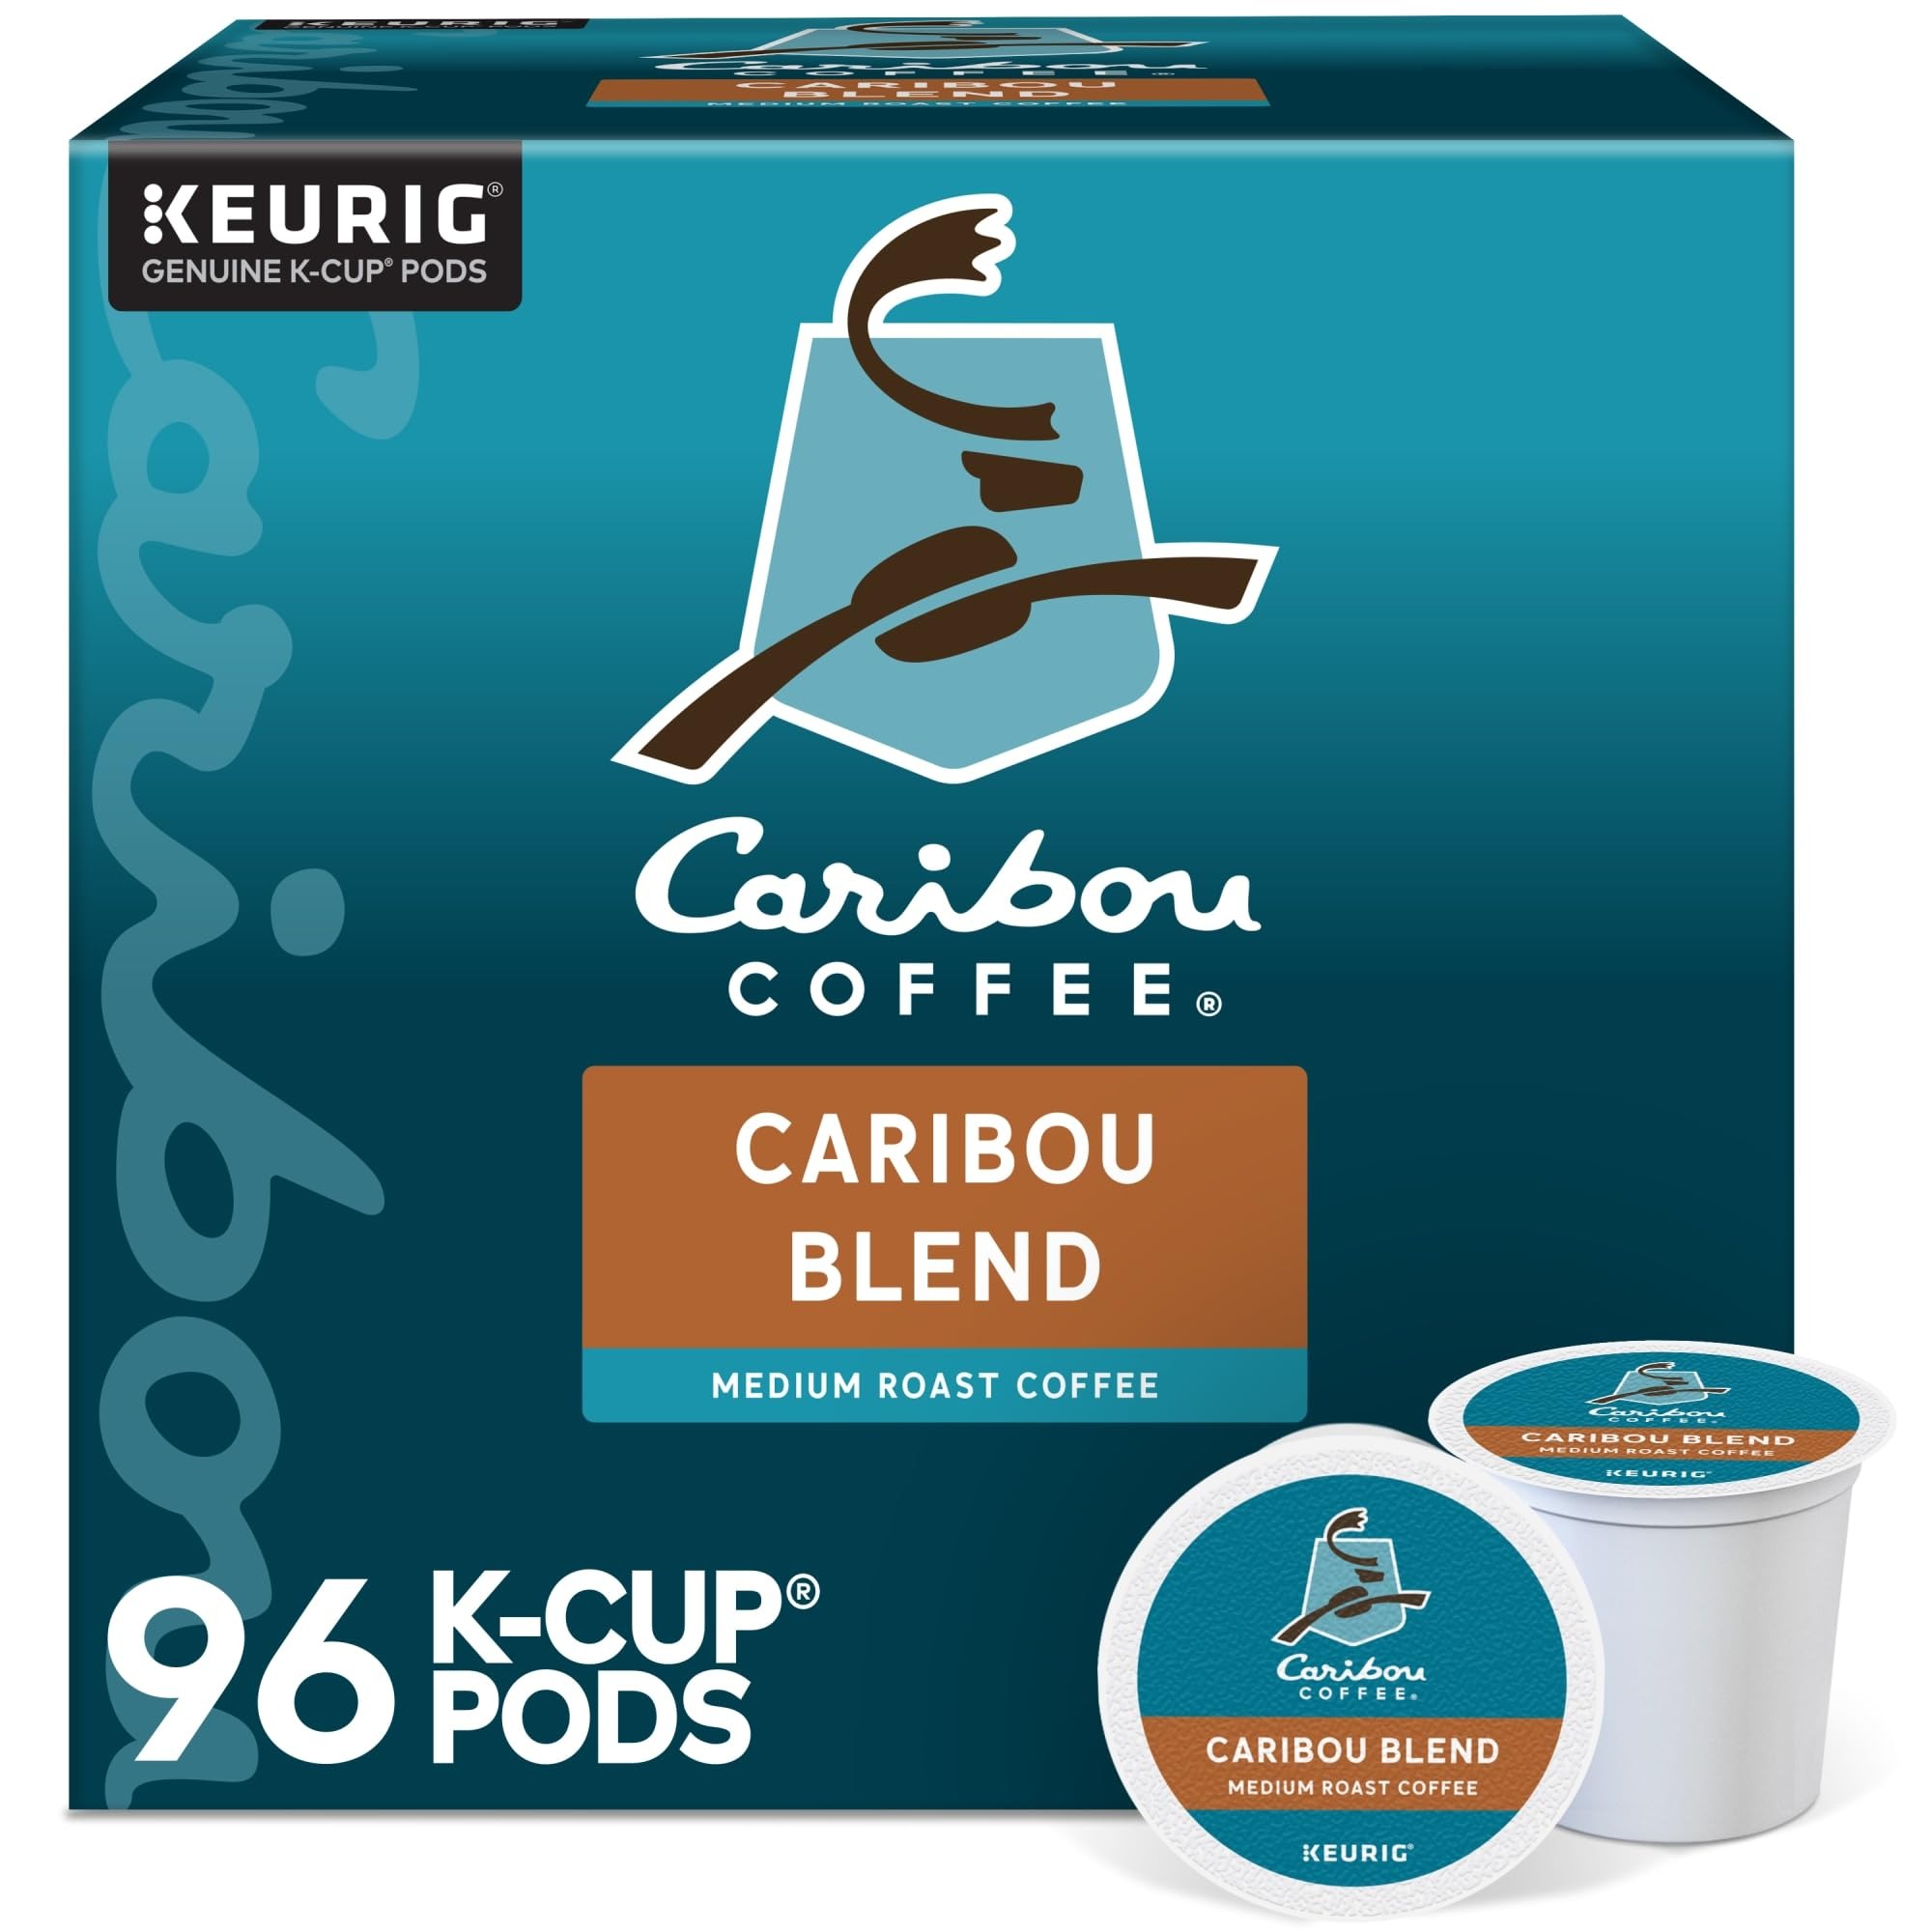
Item Name: Caribou Coffee Single-Serve Coffee K-Cups®, Caribou Blend, Carton Of 4 K-Cups, Box Of 24 Cartons
Bullet Point 1: Sitting down at your desk with a freshly brewed cup of coffee is a great way kick your morning into high gear. Brew up Caribou Blend coffee K-Cup Pods from Caribou Coffee to enjoy a rich brew with hints of bittersweet chocolate that will set the right tone for the rest of the day.
Bullet Point 2: Rich, syrupy body with a clean, snappy finish of savory bittersweet chocolate.
Bullet Point 3: Pods of Caribou Blend coffee feature a smooth, medium roast for a relaxing, down-to-earth cup.
Bullet Point 4: Each K-Cup Pod has a built-in coffee filter - no measuring and no mess.
Bullet Point 5: Caribou Coffee K-Cups are designed for use in single-cup brewing systems.
Product Description: Sitting down at your desk with a freshly brewed cup of coffee is a great way kick your morning into high gear. Brew up Caribou Blend coffee K-Cup Pods from Caribou Coffee to enjoy a rich brew with hints of bittersweet chocolate that will set the right tone for the rest of the day. Rich, syrupy body with a clean, snappy finish of savory bittersweet chocolate. Pods of Caribou Blend coffee feature a smooth, medium roast for a relaxing, down-to-earth cup. Each K-Cup Pod has a built-in coffee filter - no measuring and no mess. Caribou Coffee K-Cups are designed for use in single-cup brewing systems. Caribou Coffee is not affiliated with Keurig or K-Cup. K-Cup is a registered trademark of Keurig Incorporated.
Value: 38.4
Unit: Ounce

Price: 64.99